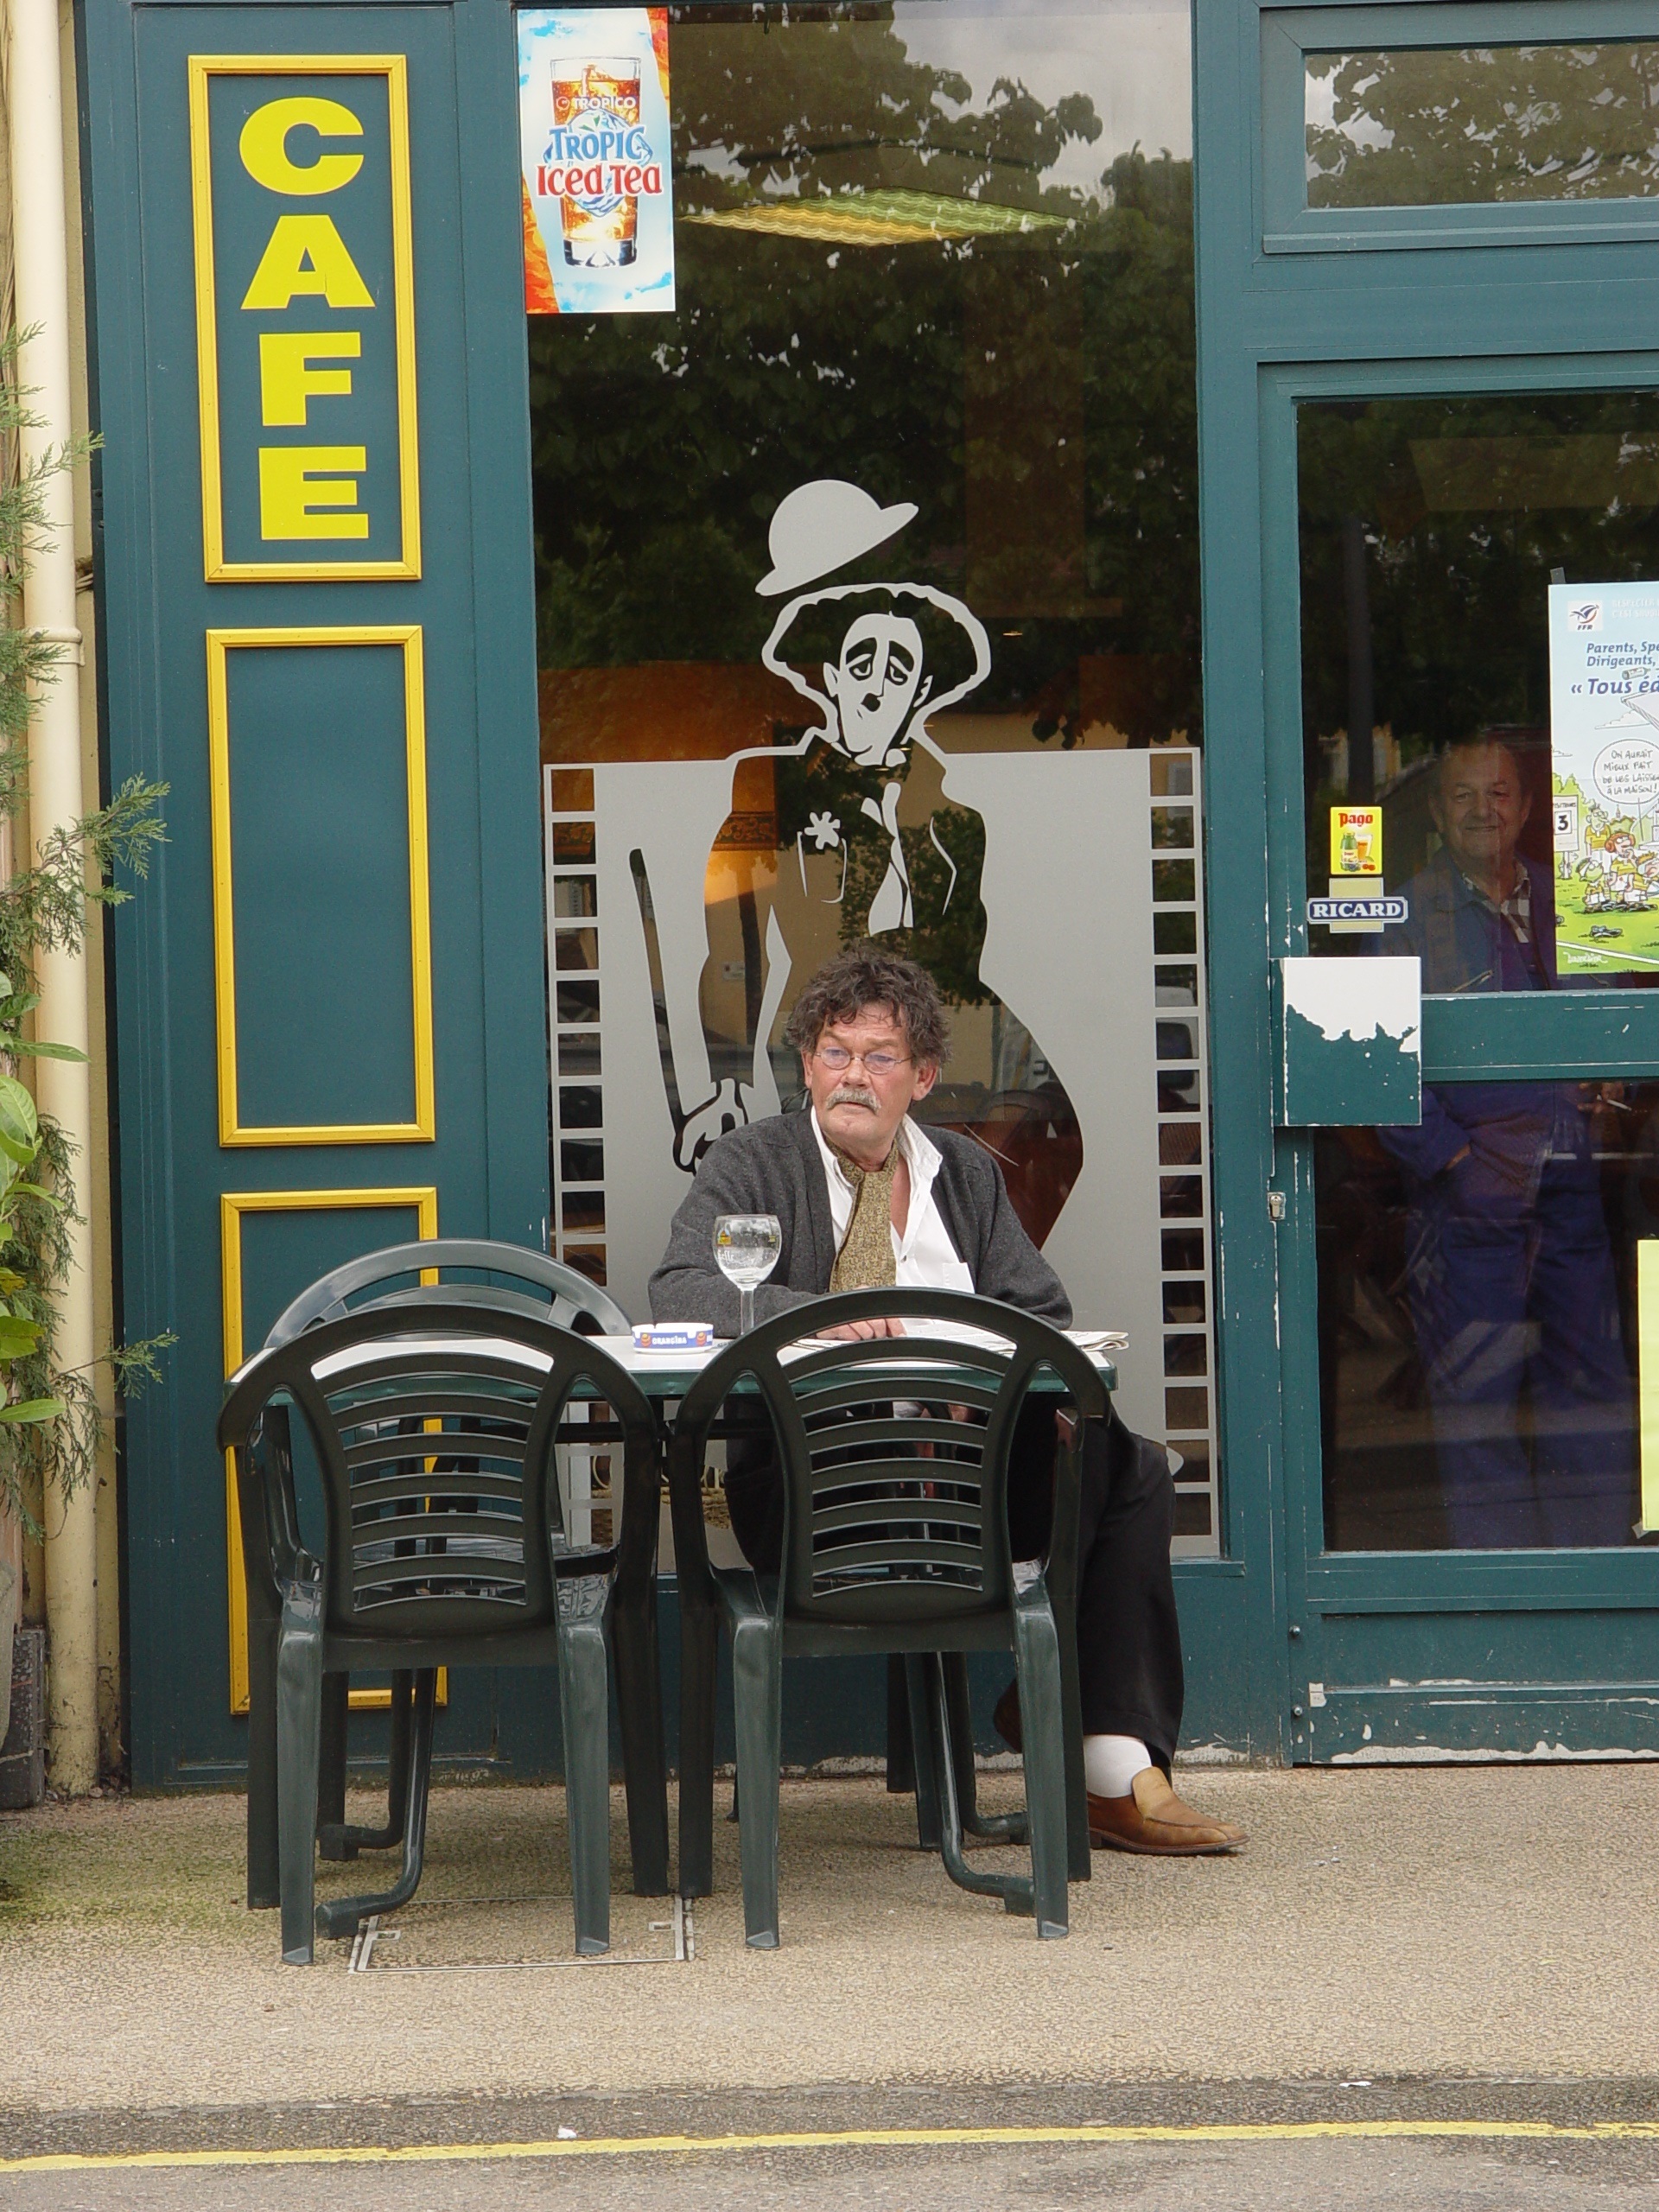
man, person, cafe, coffee shop, coffee, people, road, street, restaurant, male, cup, shop, sitting, drink, coffee cup, men, break, adult, charlie chaplin